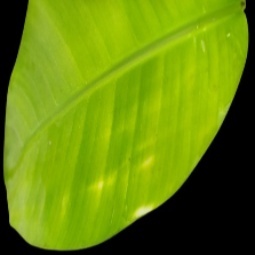
Label: Zinc